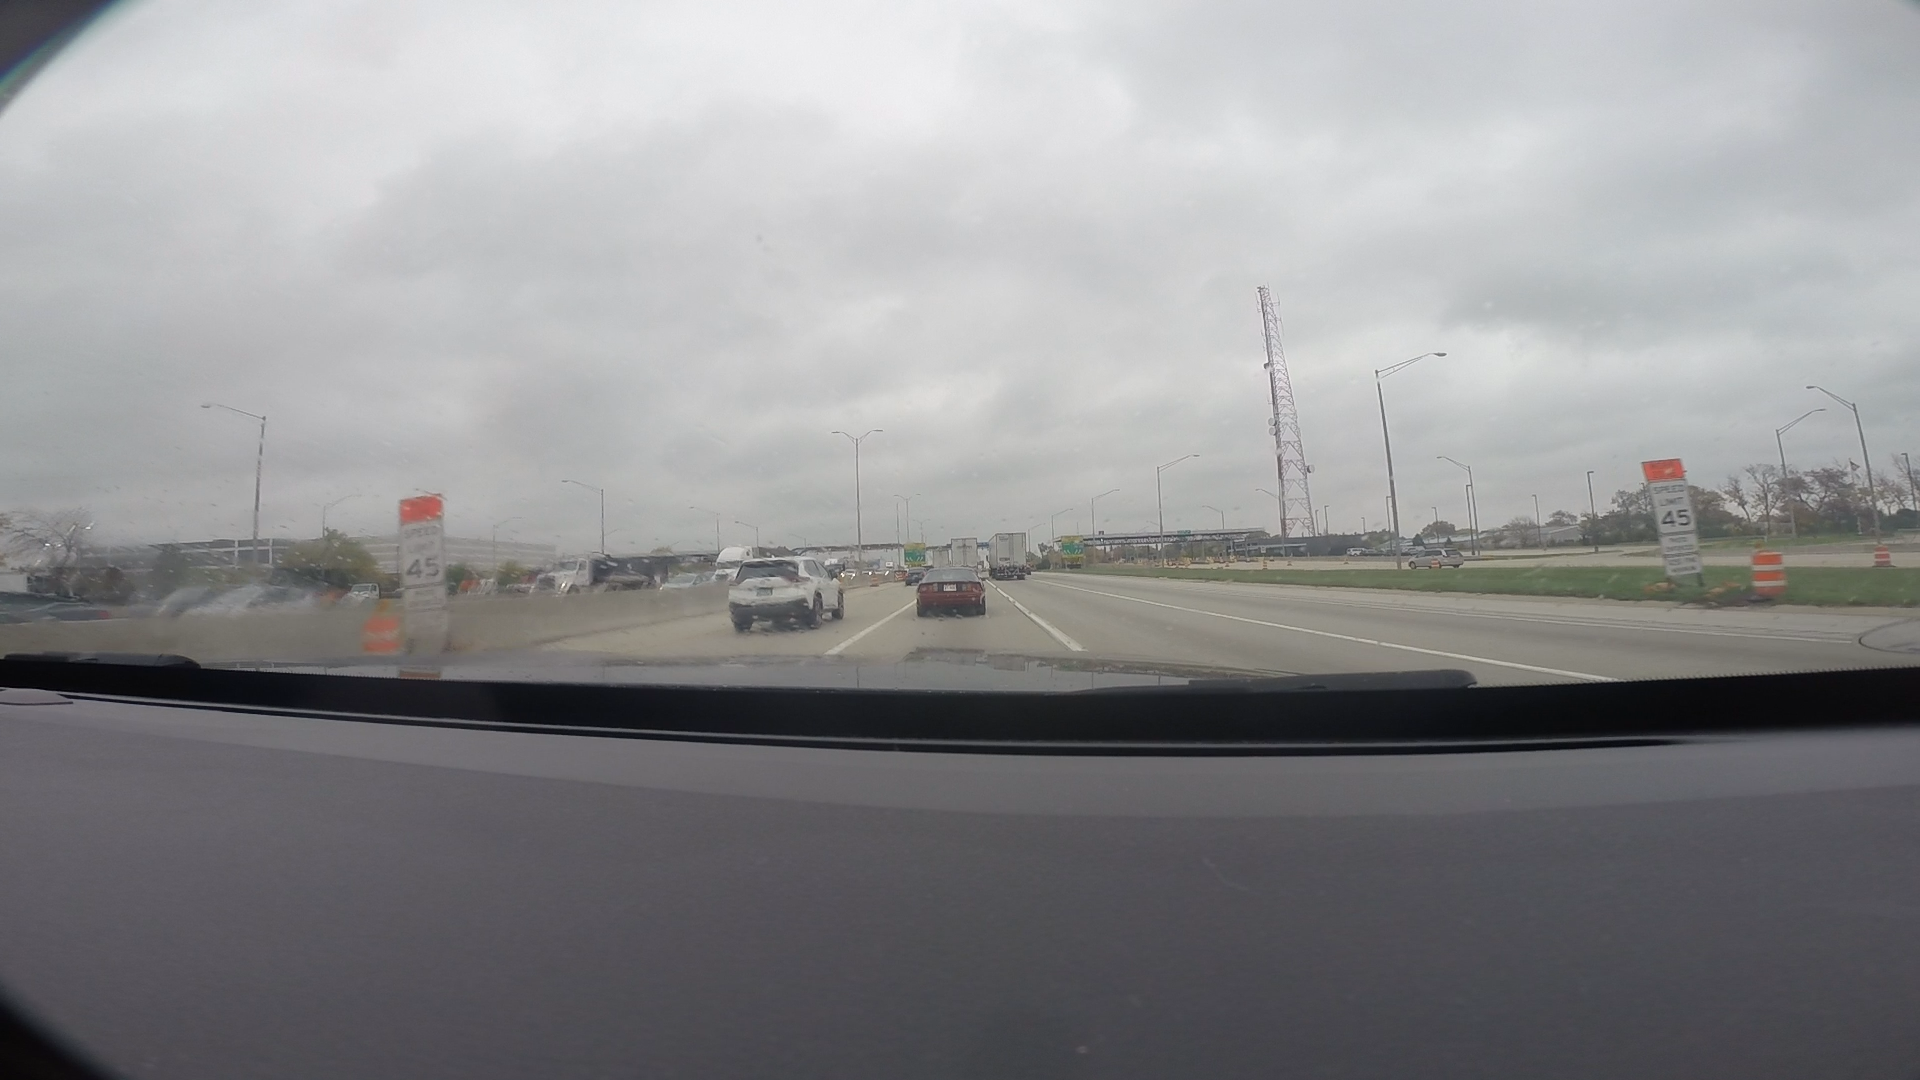
Speed limit sign label: mph45